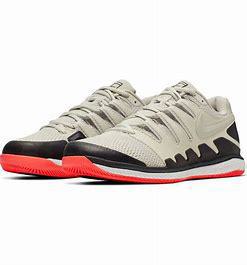
Brand: Nike
Model: Court Air Zoom Vapor X